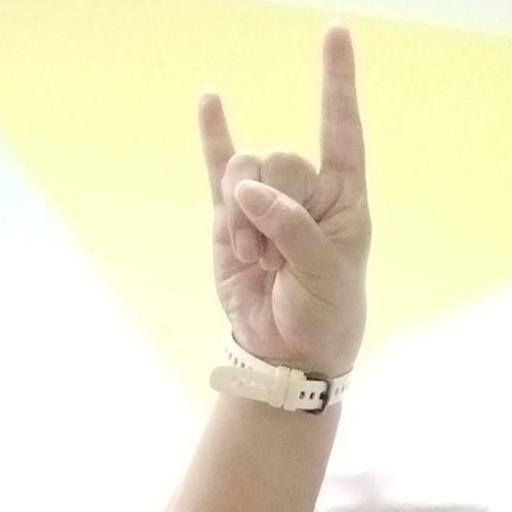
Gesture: rock